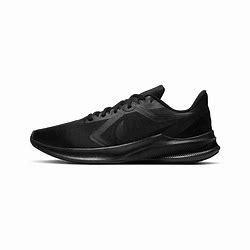
Brand: Nike
Model: Downshifter 10